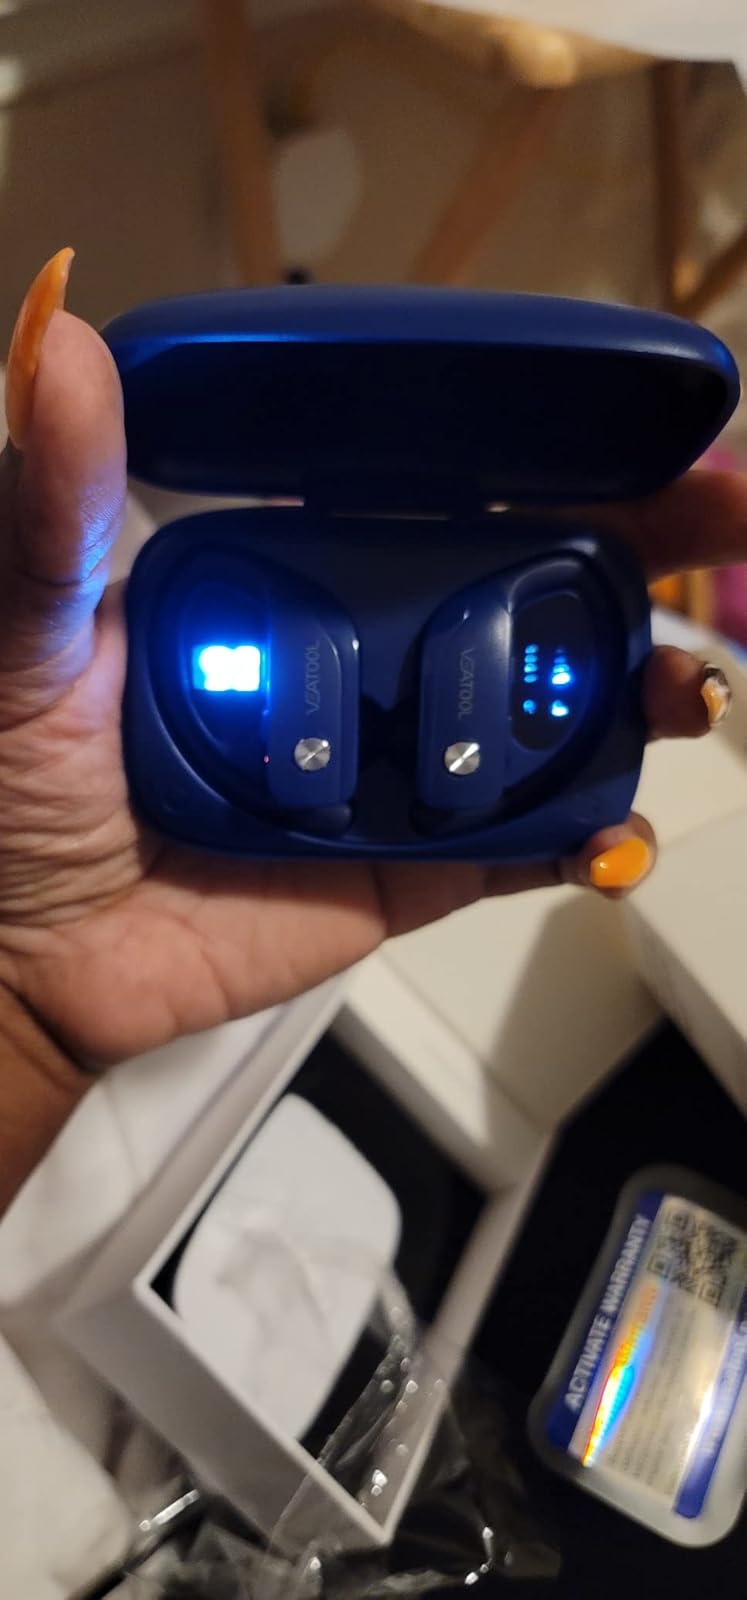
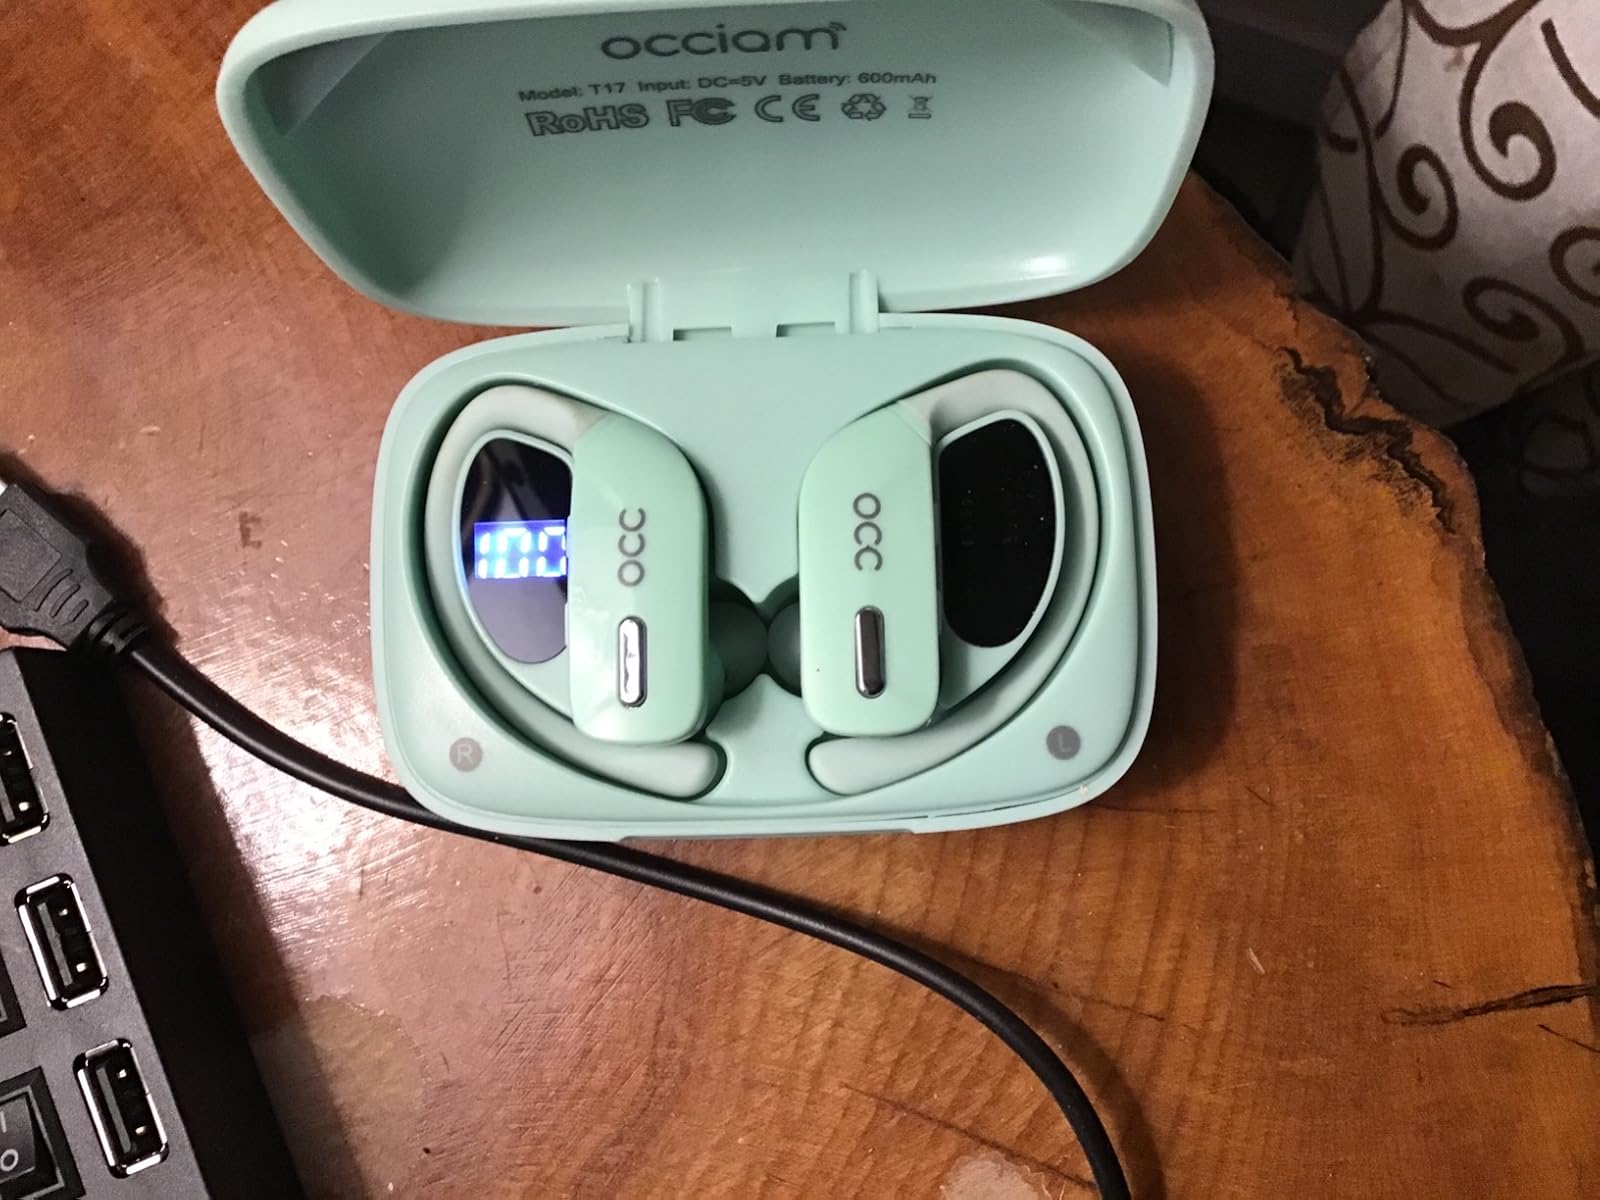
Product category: earbuds
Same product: no